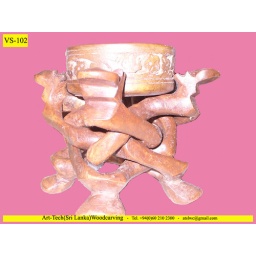
This is a wooden vase made by Art -Tech (Sri Lanka) Woodcarving.We can include flowers to this...atslwc@gmail.com